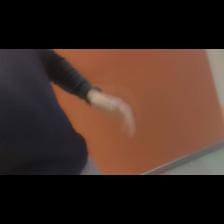
Label: Human